Walter Meeuws

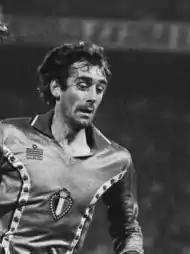
Meeuws in action for Belgium in 1981

Walter Meeuws (born 11 July 1951) is a Belgian former football player and manager.